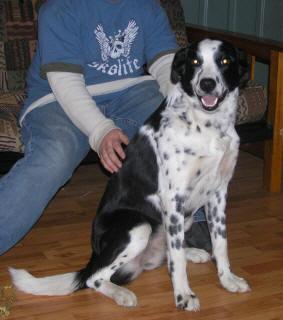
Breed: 2594-n000109-Border_collie